Carlos Caszely

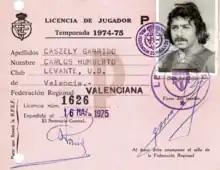
Caszely federative document with Levante UD.

Caszely was born in Santiago, Chile. He played for several football teams in his career, including Colo-Colo (1968–1973), Levante UD (1973–1975), RCD Espanyol (1975–1978), finally returning to Colo-Colo (1978–1985). He ended his career with Barcelona SC in 1986.